Great Eastern Highway

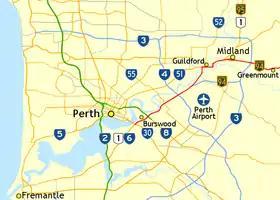
Great Eastern Highway's route within Perth, highlighted in red

The road travels for another along the border between Ascot and Redcliffe, before reaching a traffic light controlled fork with Great Eastern Highway Bypass. The main traffic flow continues east on the bypass to Roe Highway, while the Great Eastern Highway runs north-east through for , separating a narrow residential area along the Swan River from industrial development in the rest of the suburb. The highway crosses the Helena River via a two-lane bridge, and continues north into the historic townsite of Guildford, named as Johnson Street. After , Johnson Street terminates at a T junction, just south of the Midland railway line. The highway turns east onto James Street, which after has a sharp 90 degree turn to the north, continuing as East Street for . Following a level crossing of the railway, and an adjacent set of traffic lights at Terrace Road, the name Great Eastern Highway is resumed.